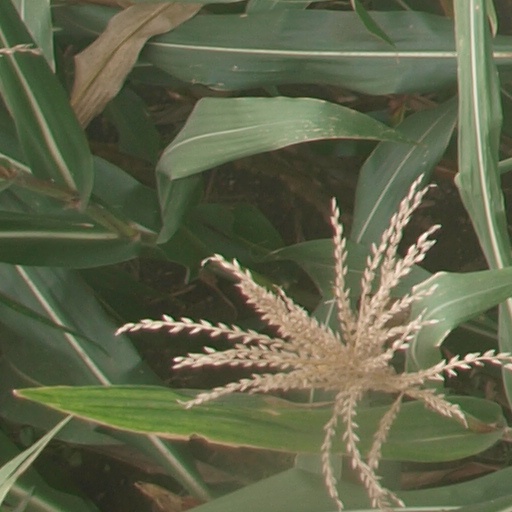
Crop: maize; corn